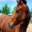
Label: horse